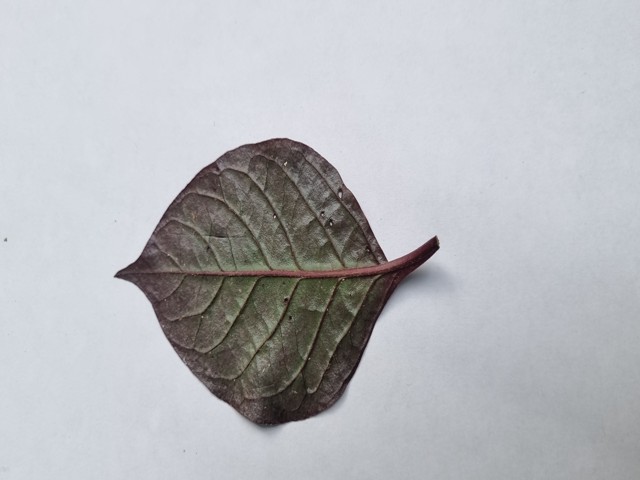
Plant: kalochitra